SpaceX Starship

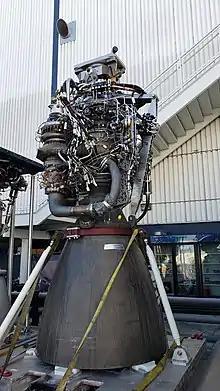
Sea level-optimized Raptor 1 engine, May 2020

Raptor is a family of rocket engines developed by SpaceX for use in Starship and Super Heavy vehicles. It burns liquid oxygen and methane in an efficient and complex full-flow staged combustion power cycle. The Raptor engine uses methane as fuel rather than kerosene because methane gives higher performance and prevents the build-up of deposits in the engine from coking. Methane can also be produced from carbon dioxide and water using the Sabatier reaction. The engines are designed to be reused many times with little maintenance.